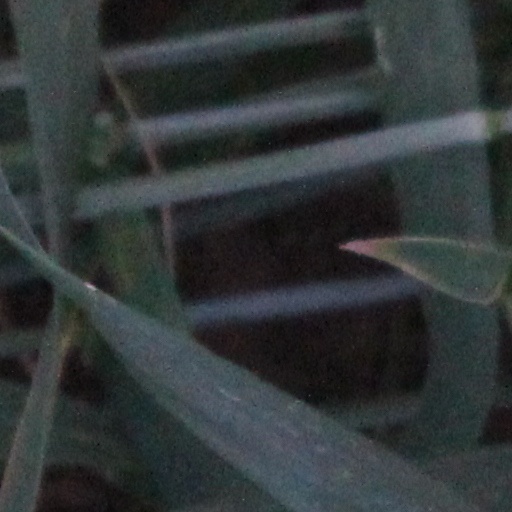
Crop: wheat